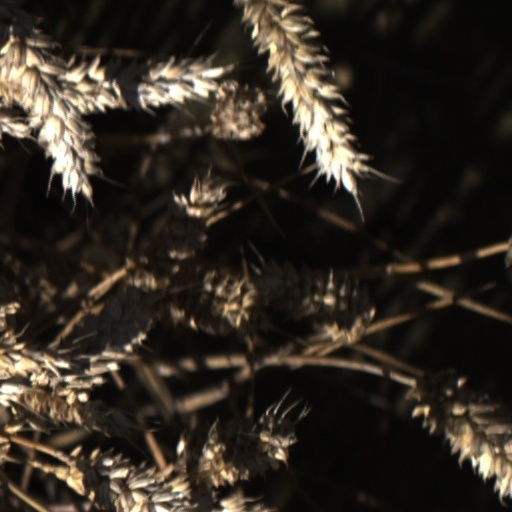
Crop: wheat